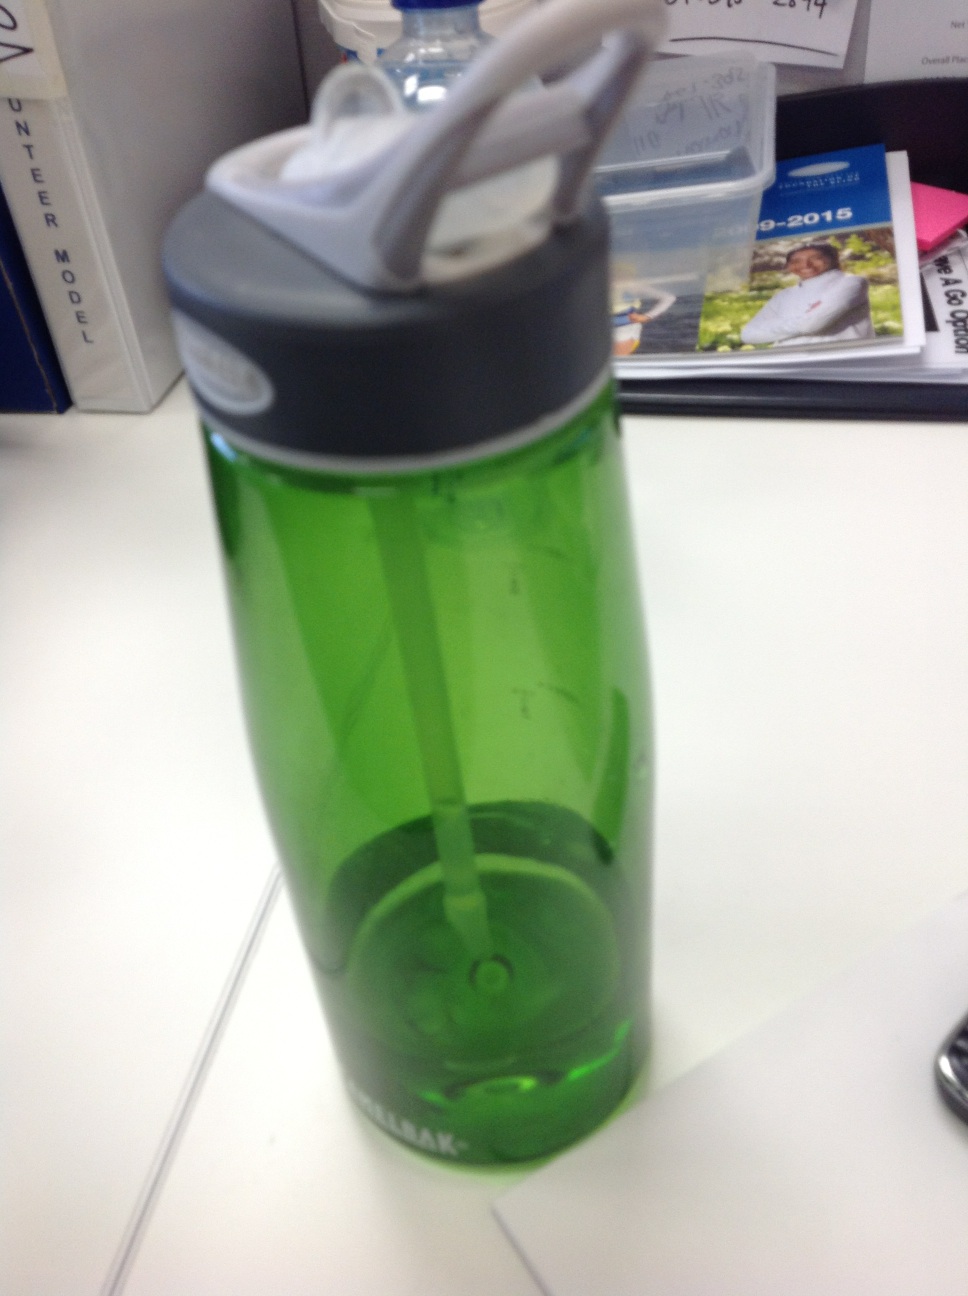Question: What color is this?
Answer: green